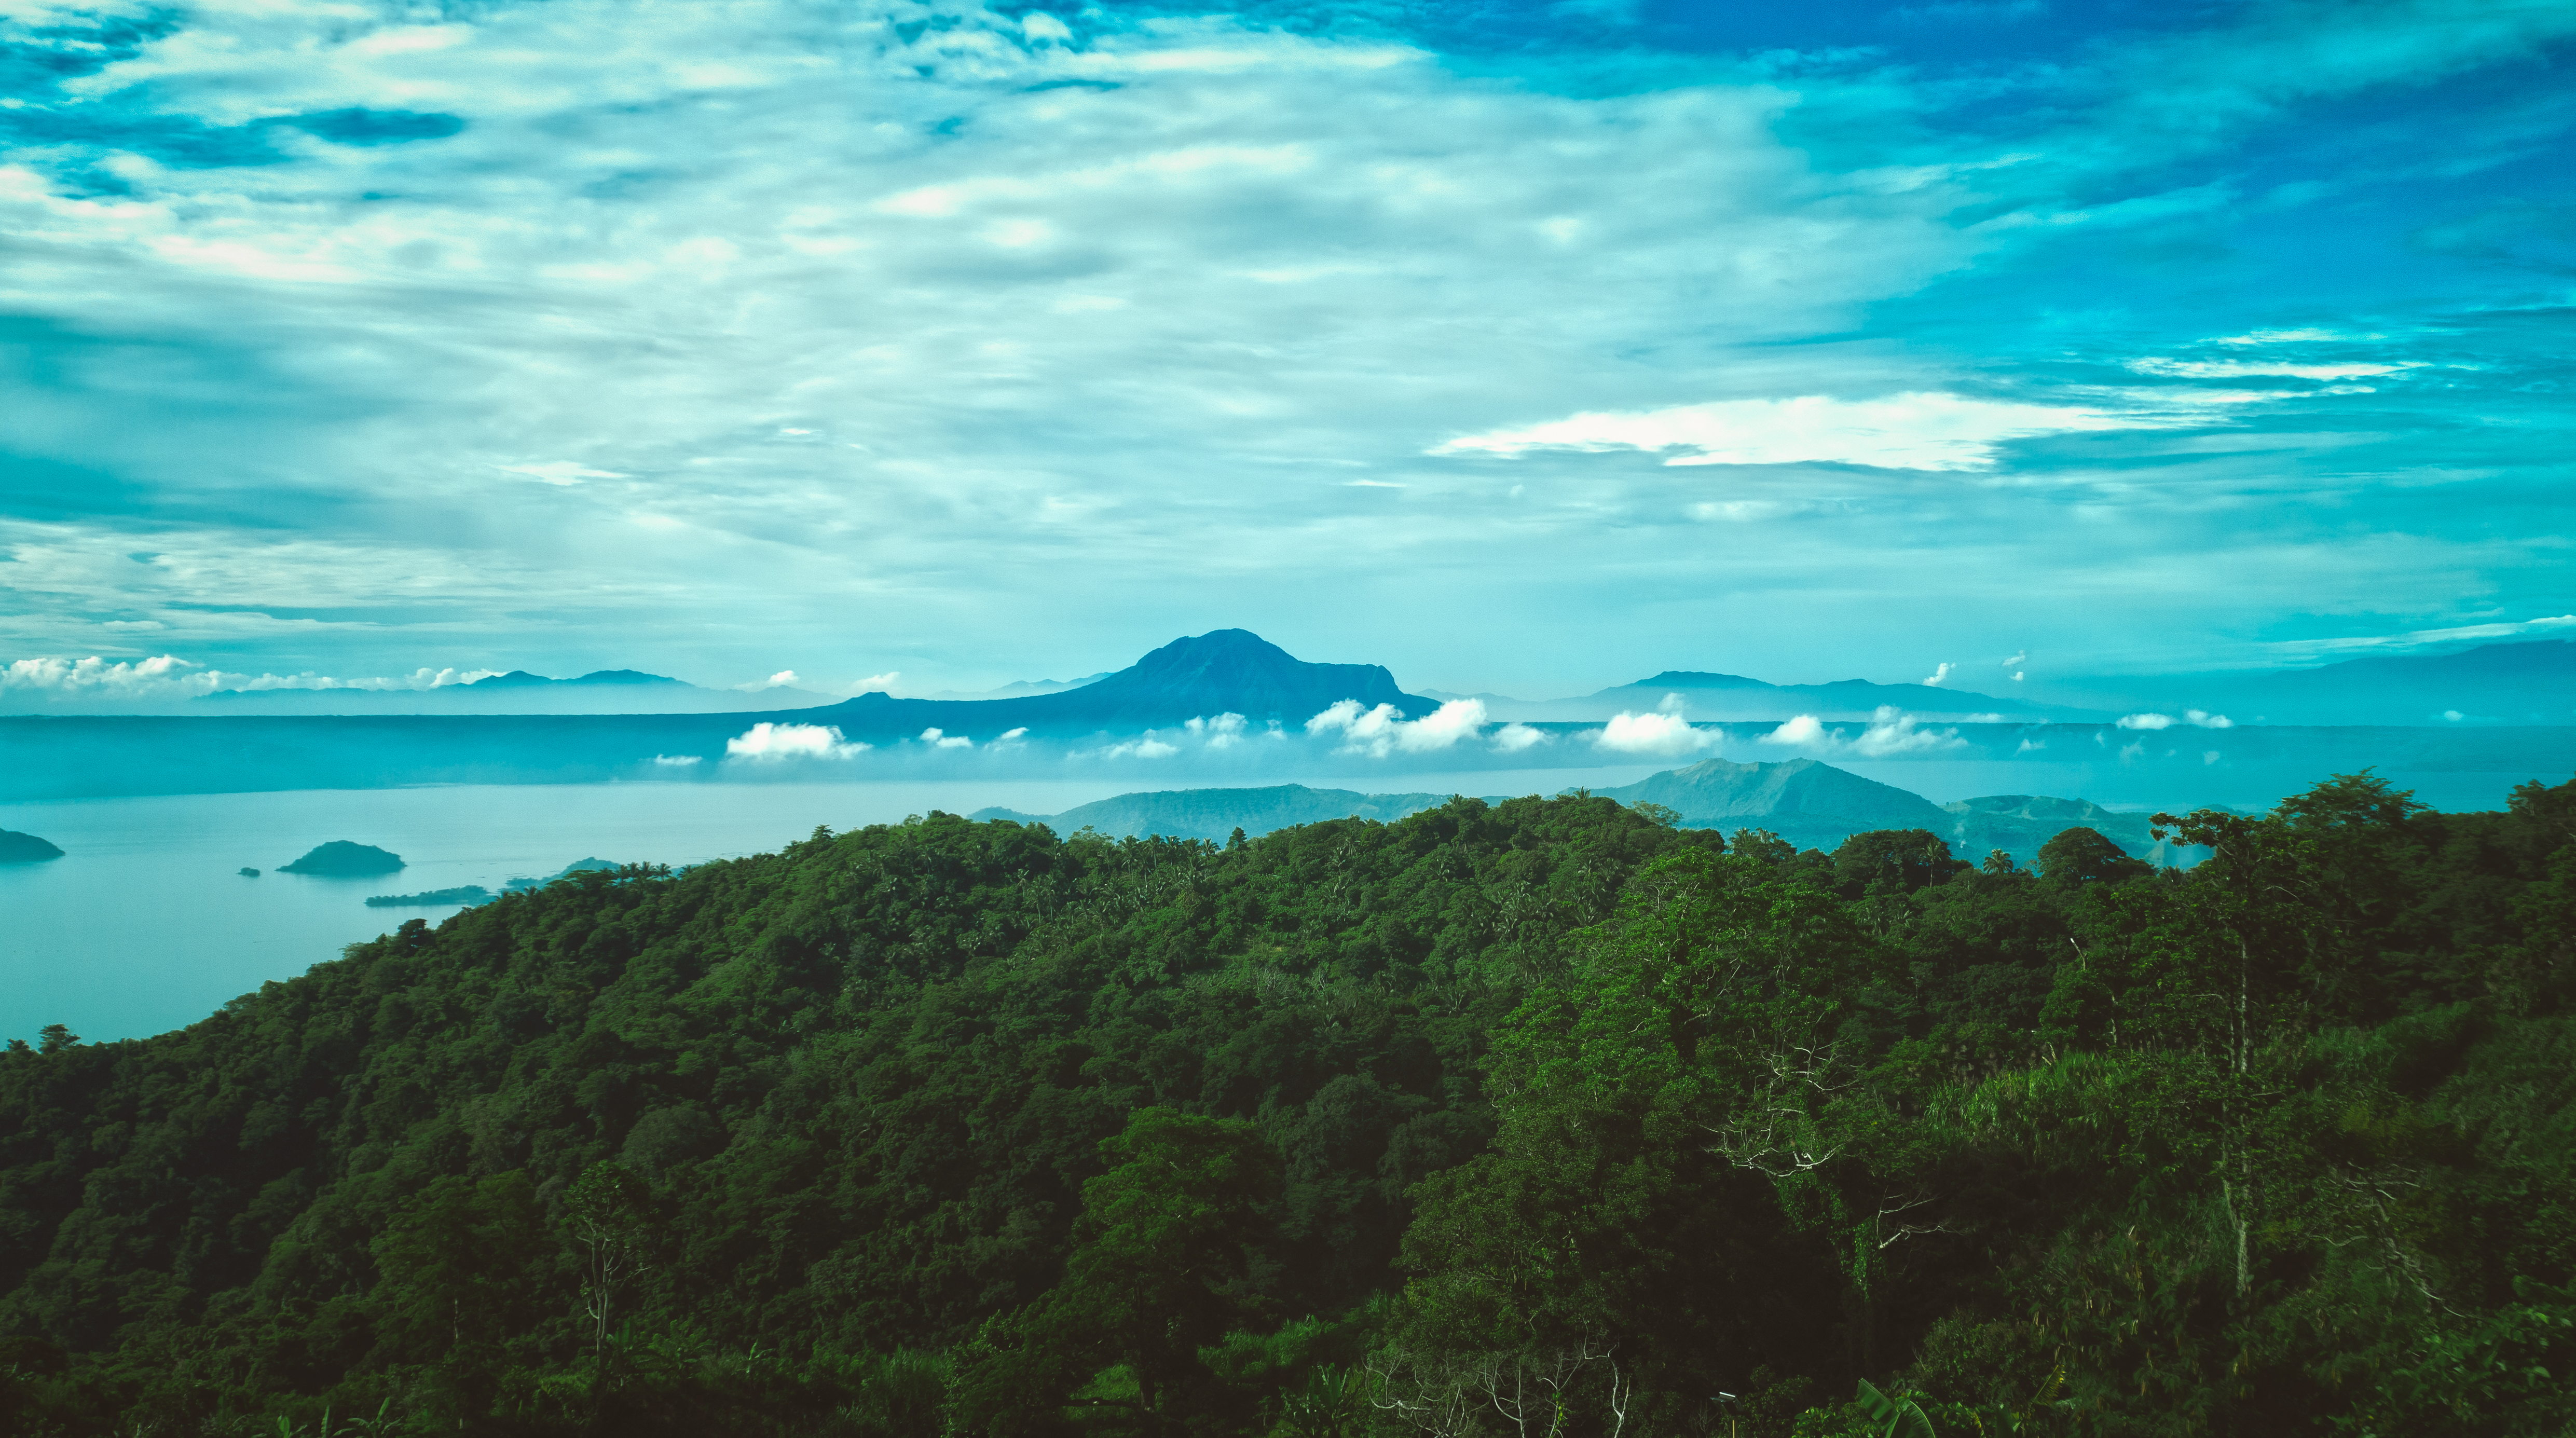
landscape, sea, coast, nature, forest, ocean, horizon, mountain, cloud, sky, sunlight, hill, mountain range, green, bay, blue, trees, hills, clouds, mountains, plateau, habitat, ecosystem, landform, geographical feature, mountainous landforms, computer wallpaper, high angle shot